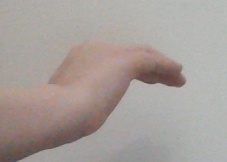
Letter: haa